Medina sandstone

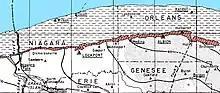
The area in red denotes the location of Medina sandstone near the surface where it was conveniently quarried.

Medina sandstone is an early Silurian (445-425 million years ago) stone deposited between the Ordovician Queenston Shale (below) and the mid Silurian Clinton Group (above). The stone is made up of quartzose sand in fine grains, cemented more or less strongly by siliceous and ferruginous matter. The prevailing color is a brown or brown-red, but gray-white and variegated red and white also are common shades. In texture the mass is usually fine-grained. The strata lie dipping at a small angle southward, and the stone is remarkably even bedded. At nearly all localities two systems of joints, at right angles to one another, divide the rock into blocks, which help the quarryman in his work. The stone is near the surface and easily quarried in a narrow band about 32 miles long that follows the path of the Erie Canal between Rochester and Lockport in Western New York.